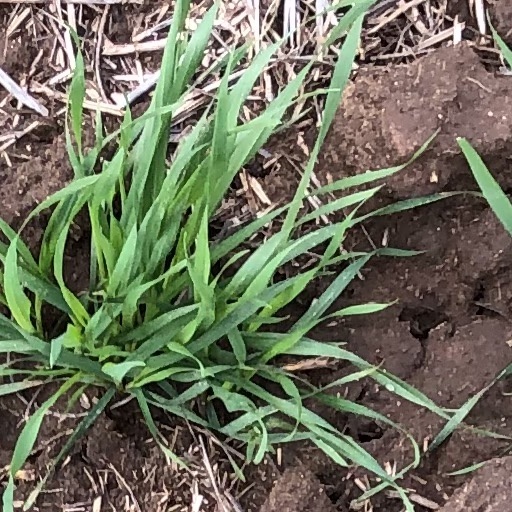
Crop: wheat